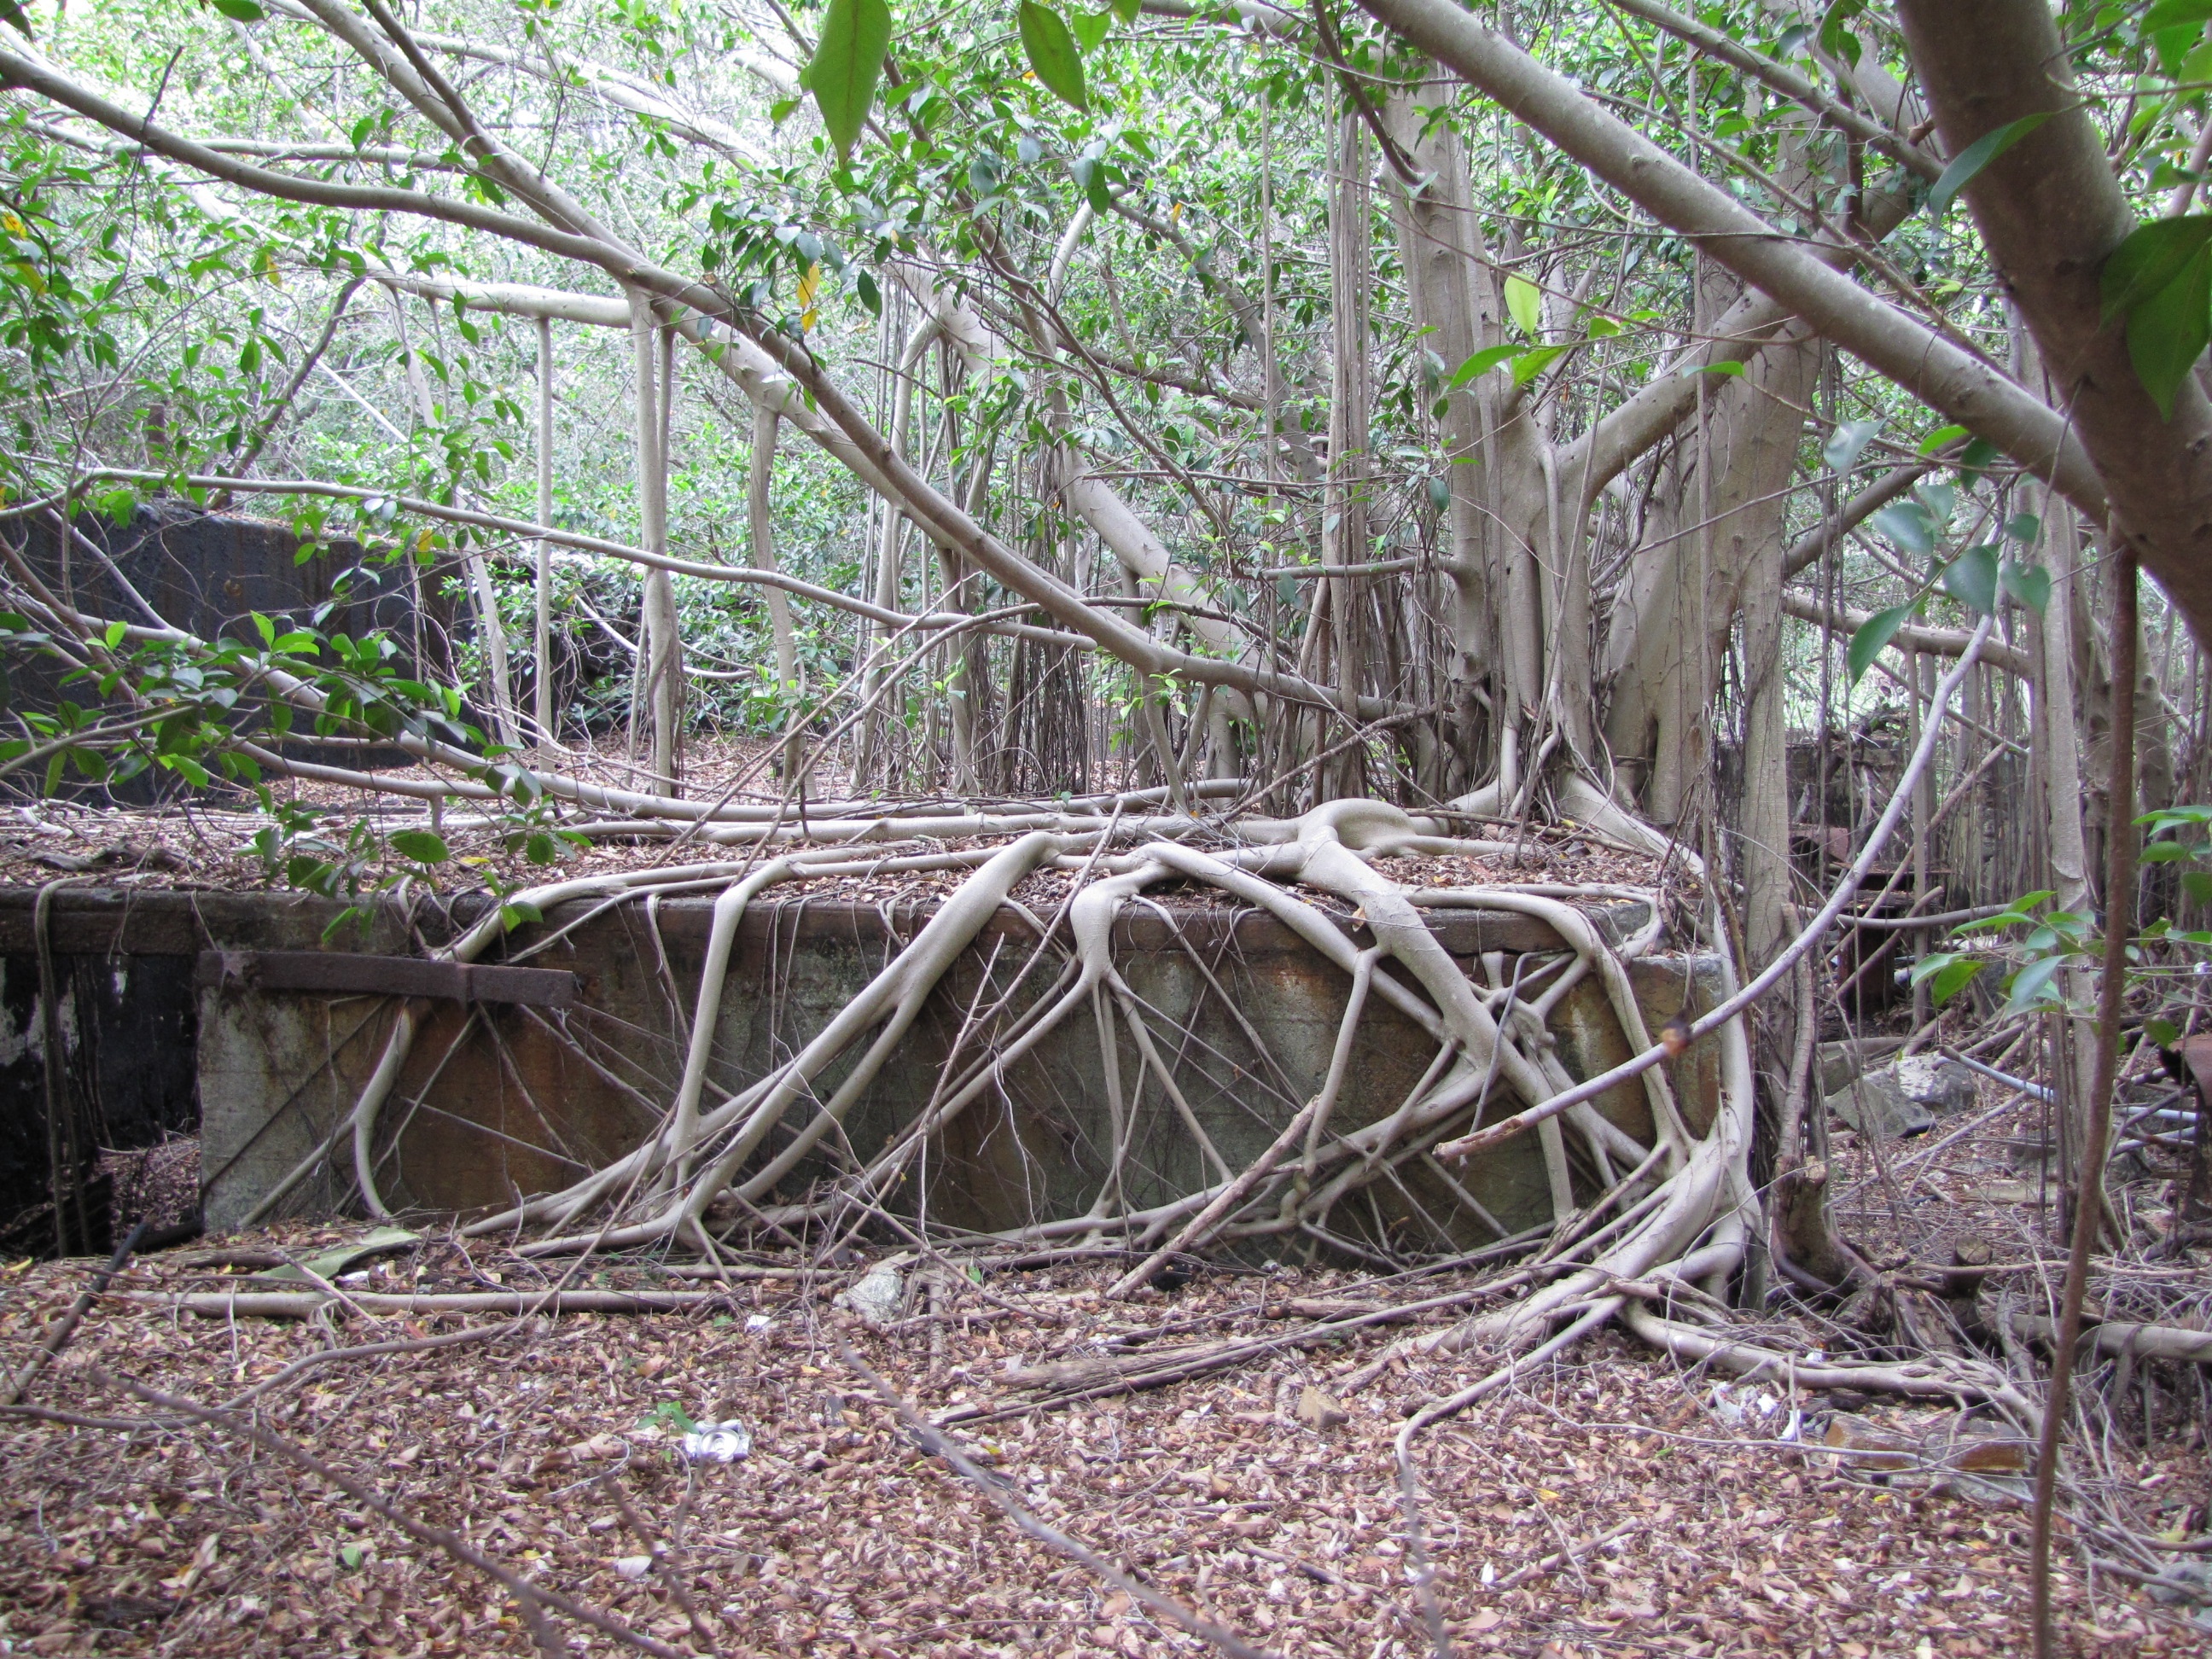
tree, nature, outdoor, wood, adventure, building, jungle, symbol, action, extreme, motivation, text, wetland, roots, woodland, idea, habitat, challenge, success, positive, achievement, overcoming, confidence, overcome, natural environment